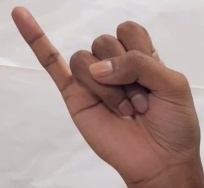
ASL sign: J